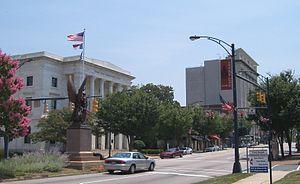
La ville de Salisbury est le siège du comté de Rowan, situé en Caroline du Nord, aux États-Unis.